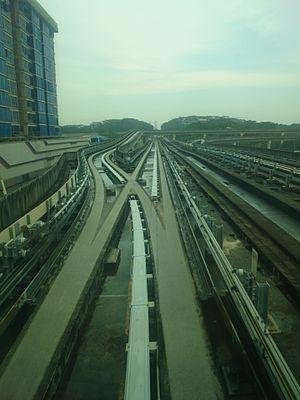
Un métro sur pneumatiques est un métro dont le déplacement des trains est assuré par des roues équipées de pneus circulant sur deux lés de piste parallèles, se différenciant du matériel ferroviaire classique dont le roulement est assuré par des roues en acier circulant sur deux rails parallèles.